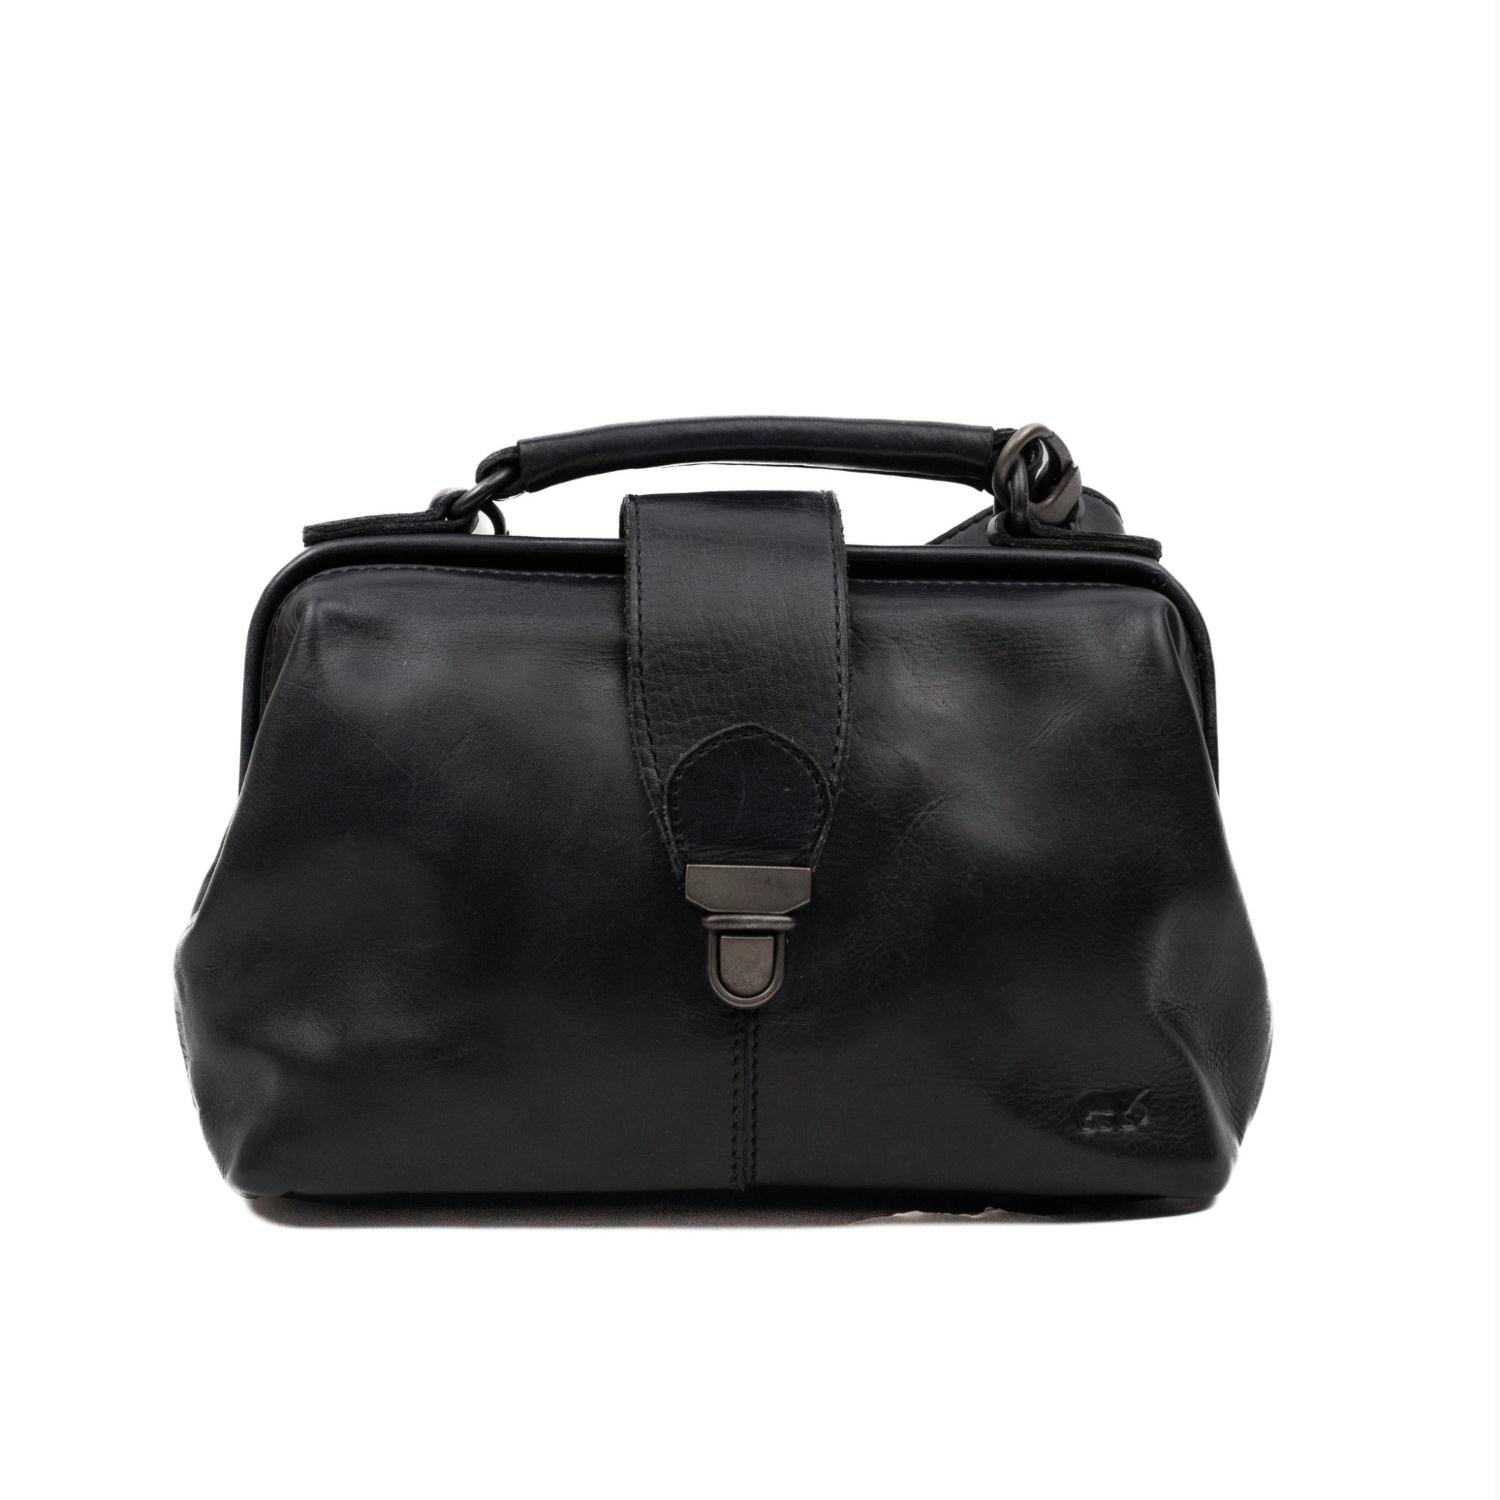
Bear Design Tas CL42523 Julia Zwart
Brand: Bear Design
Deze stijlvolle Julia dokterstas van Bear Design is gemaakt van mooi leer. Door de meerdere vakken is er veel opbergruimte en kun je al je belangrijke spullen kwijt! Een paar punten die we zelf ontzettend fijn vinden aan deze tas: Hoofdvak met schuifsluiting en drukknoop Achtervak en binnenvak met ritssluiting Afneembare en verstelbare schouderband, waardoor de tas ook over de schouder gedragen kan worden Voorzien van slimme constructie waardoor de tas open kan blijven staan, super handig!
Category: Apparel & Accessories > Handbags, Wallets & Cases > Handbags > Doctor Bags